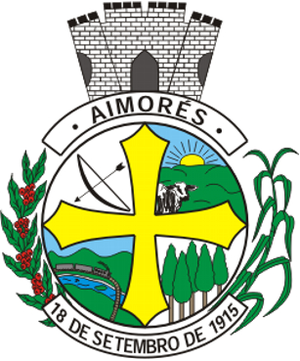
Aimorés est une ville brésilienne de l'est de l'État du Minas Gerais.